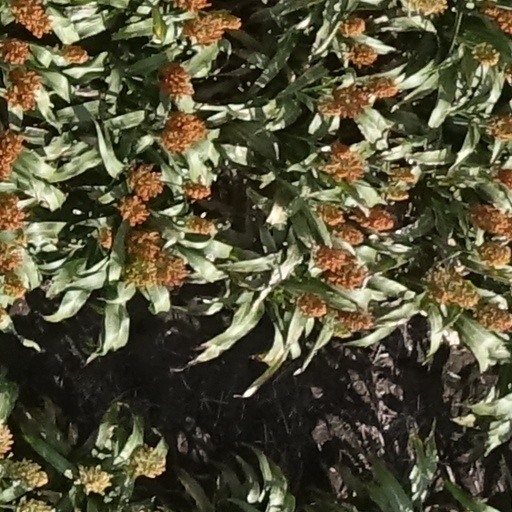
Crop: sorghum